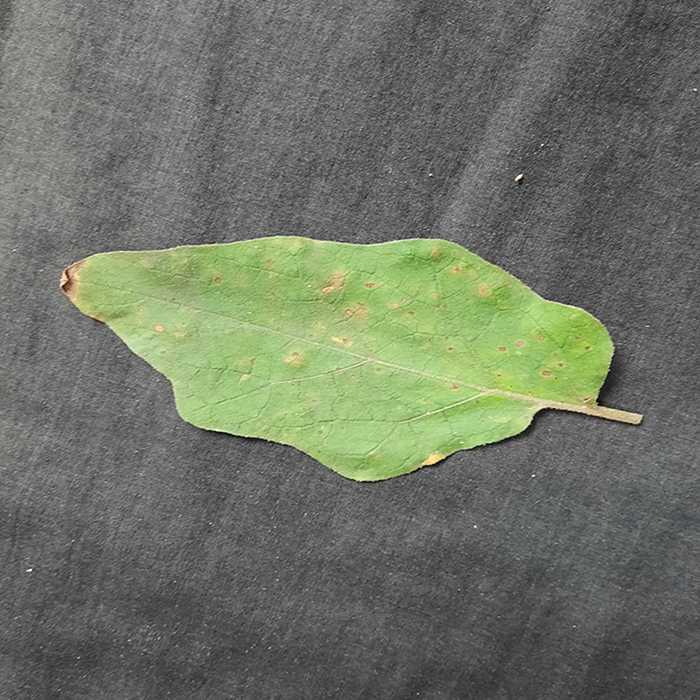
Plant: Eggplant
Label: Eggplant Cercopora leaf spot